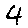
Label: 4